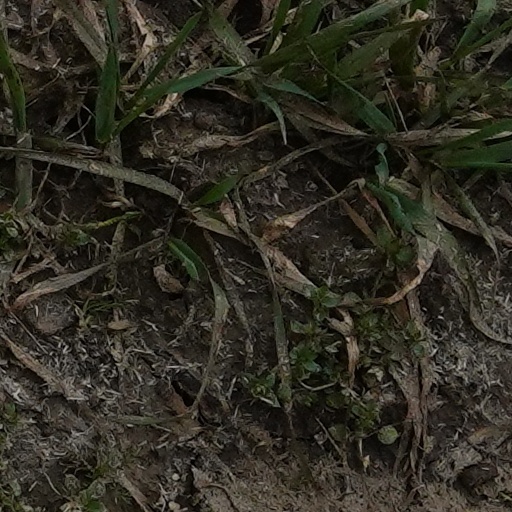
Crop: wheat